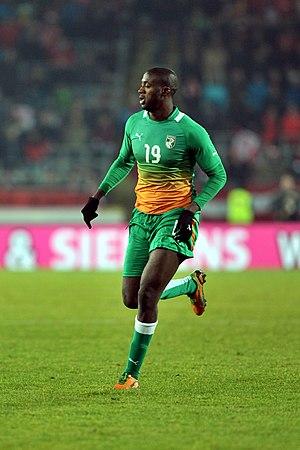
Gnégnéri Yaya Touré, né le 13 mai 1983 à Bouaké en Côte d'Ivoire, est un footballeur international ivoirien qui évolue au poste de milieu relayeur. Il possède également la nationalité britannique depuis 2018.